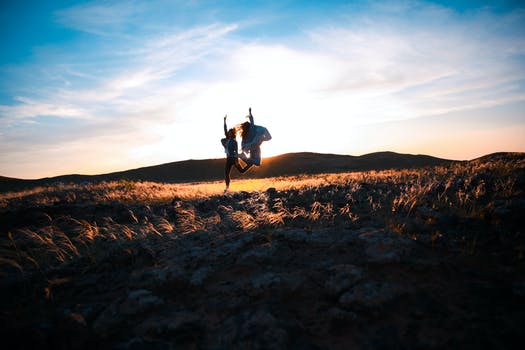
Label: No Watermark